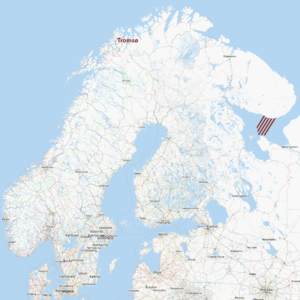
Carte soulignant la position de Tromsø et de la mer Blanche.
Le missile Boulava, code OTAN SS-N-32, dénomination internationale RSM-56 est un missile mer-sol balistique stratégique de 4ᵉ génération qui a été développé jusqu'en 2010. Il pourrait devenir l'arme principale des forces stratégiques navales russes. Il s'agit d'un missile à trois étages à propergol solide, d'une portée supérieure à 8 000 km. Il peut être équipé de dix ogives nucléaires hypersoniques de 100 à 50 kilotonnes à trajectoire indépendante. La production en série a débuté en 2008 dans une usine de Votkinsk pour équiper les SNLE classe Boreï de la marine de guerre russe.